Sidney J. A. Churchill

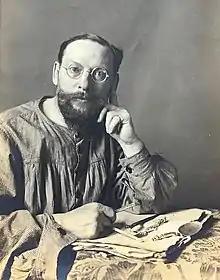
Sidney J A Churchill self-portrait

He was born in Iași, United Principalities of Moldavia and Wallachia on 1 March 1862 the son of Henry Adrian Churchill (182886), who was an archaeologist and British diplomat, and Marie Braniefska (?1839-1905). Three of his four brothers Harry Lionel (18601924), William Algernon (18651947), and George Percy (18761973) were also diplomats.